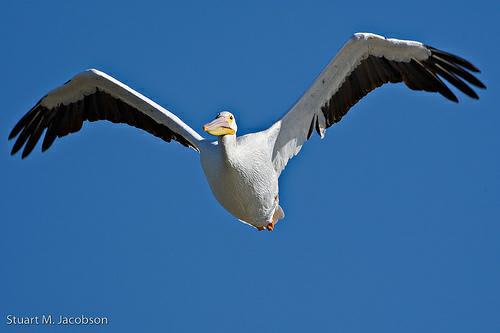
A photo of a white pelican